SEAT

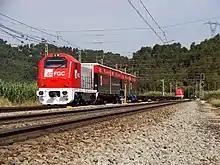
A TMD (Teco Media Distancia) cargo train on its way from SEAT's Martorell plant

In 2002, SEAT announced a one-make championship for the new SEAT León Cupra R, the SEAT León Supercopa.